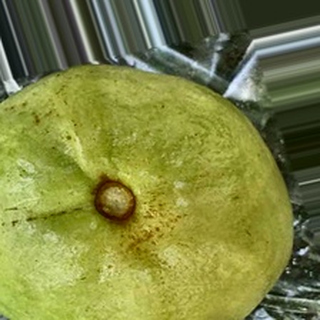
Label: healthy_guava